Torquay

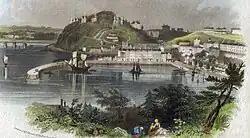
Torquay, 1842

Roman soldiers are known to have visited Torquay during the period when Britain was a part of the Roman Empire, leaving offerings at a curious rock formation in Kents Cavern, known as "The Face".